To Leslie

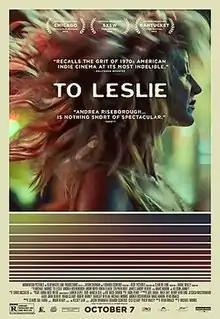
Theatrical release poster

To Leslie is a 2022 American drama film directed by Michael Morris in his feature directorial debut, and written by Ryan Binaco. The film stars Andrea Riseborough as Leslie Rowland, a single mother and alcoholic who squanders all the prize money she received after winning the lottery. She soon finds the chance to redeem herself when a motel owner offers her a job. Allison Janney, Marc Maron, Andre Royo, Owen Teague, and Stephen Root are featured in supporting roles.